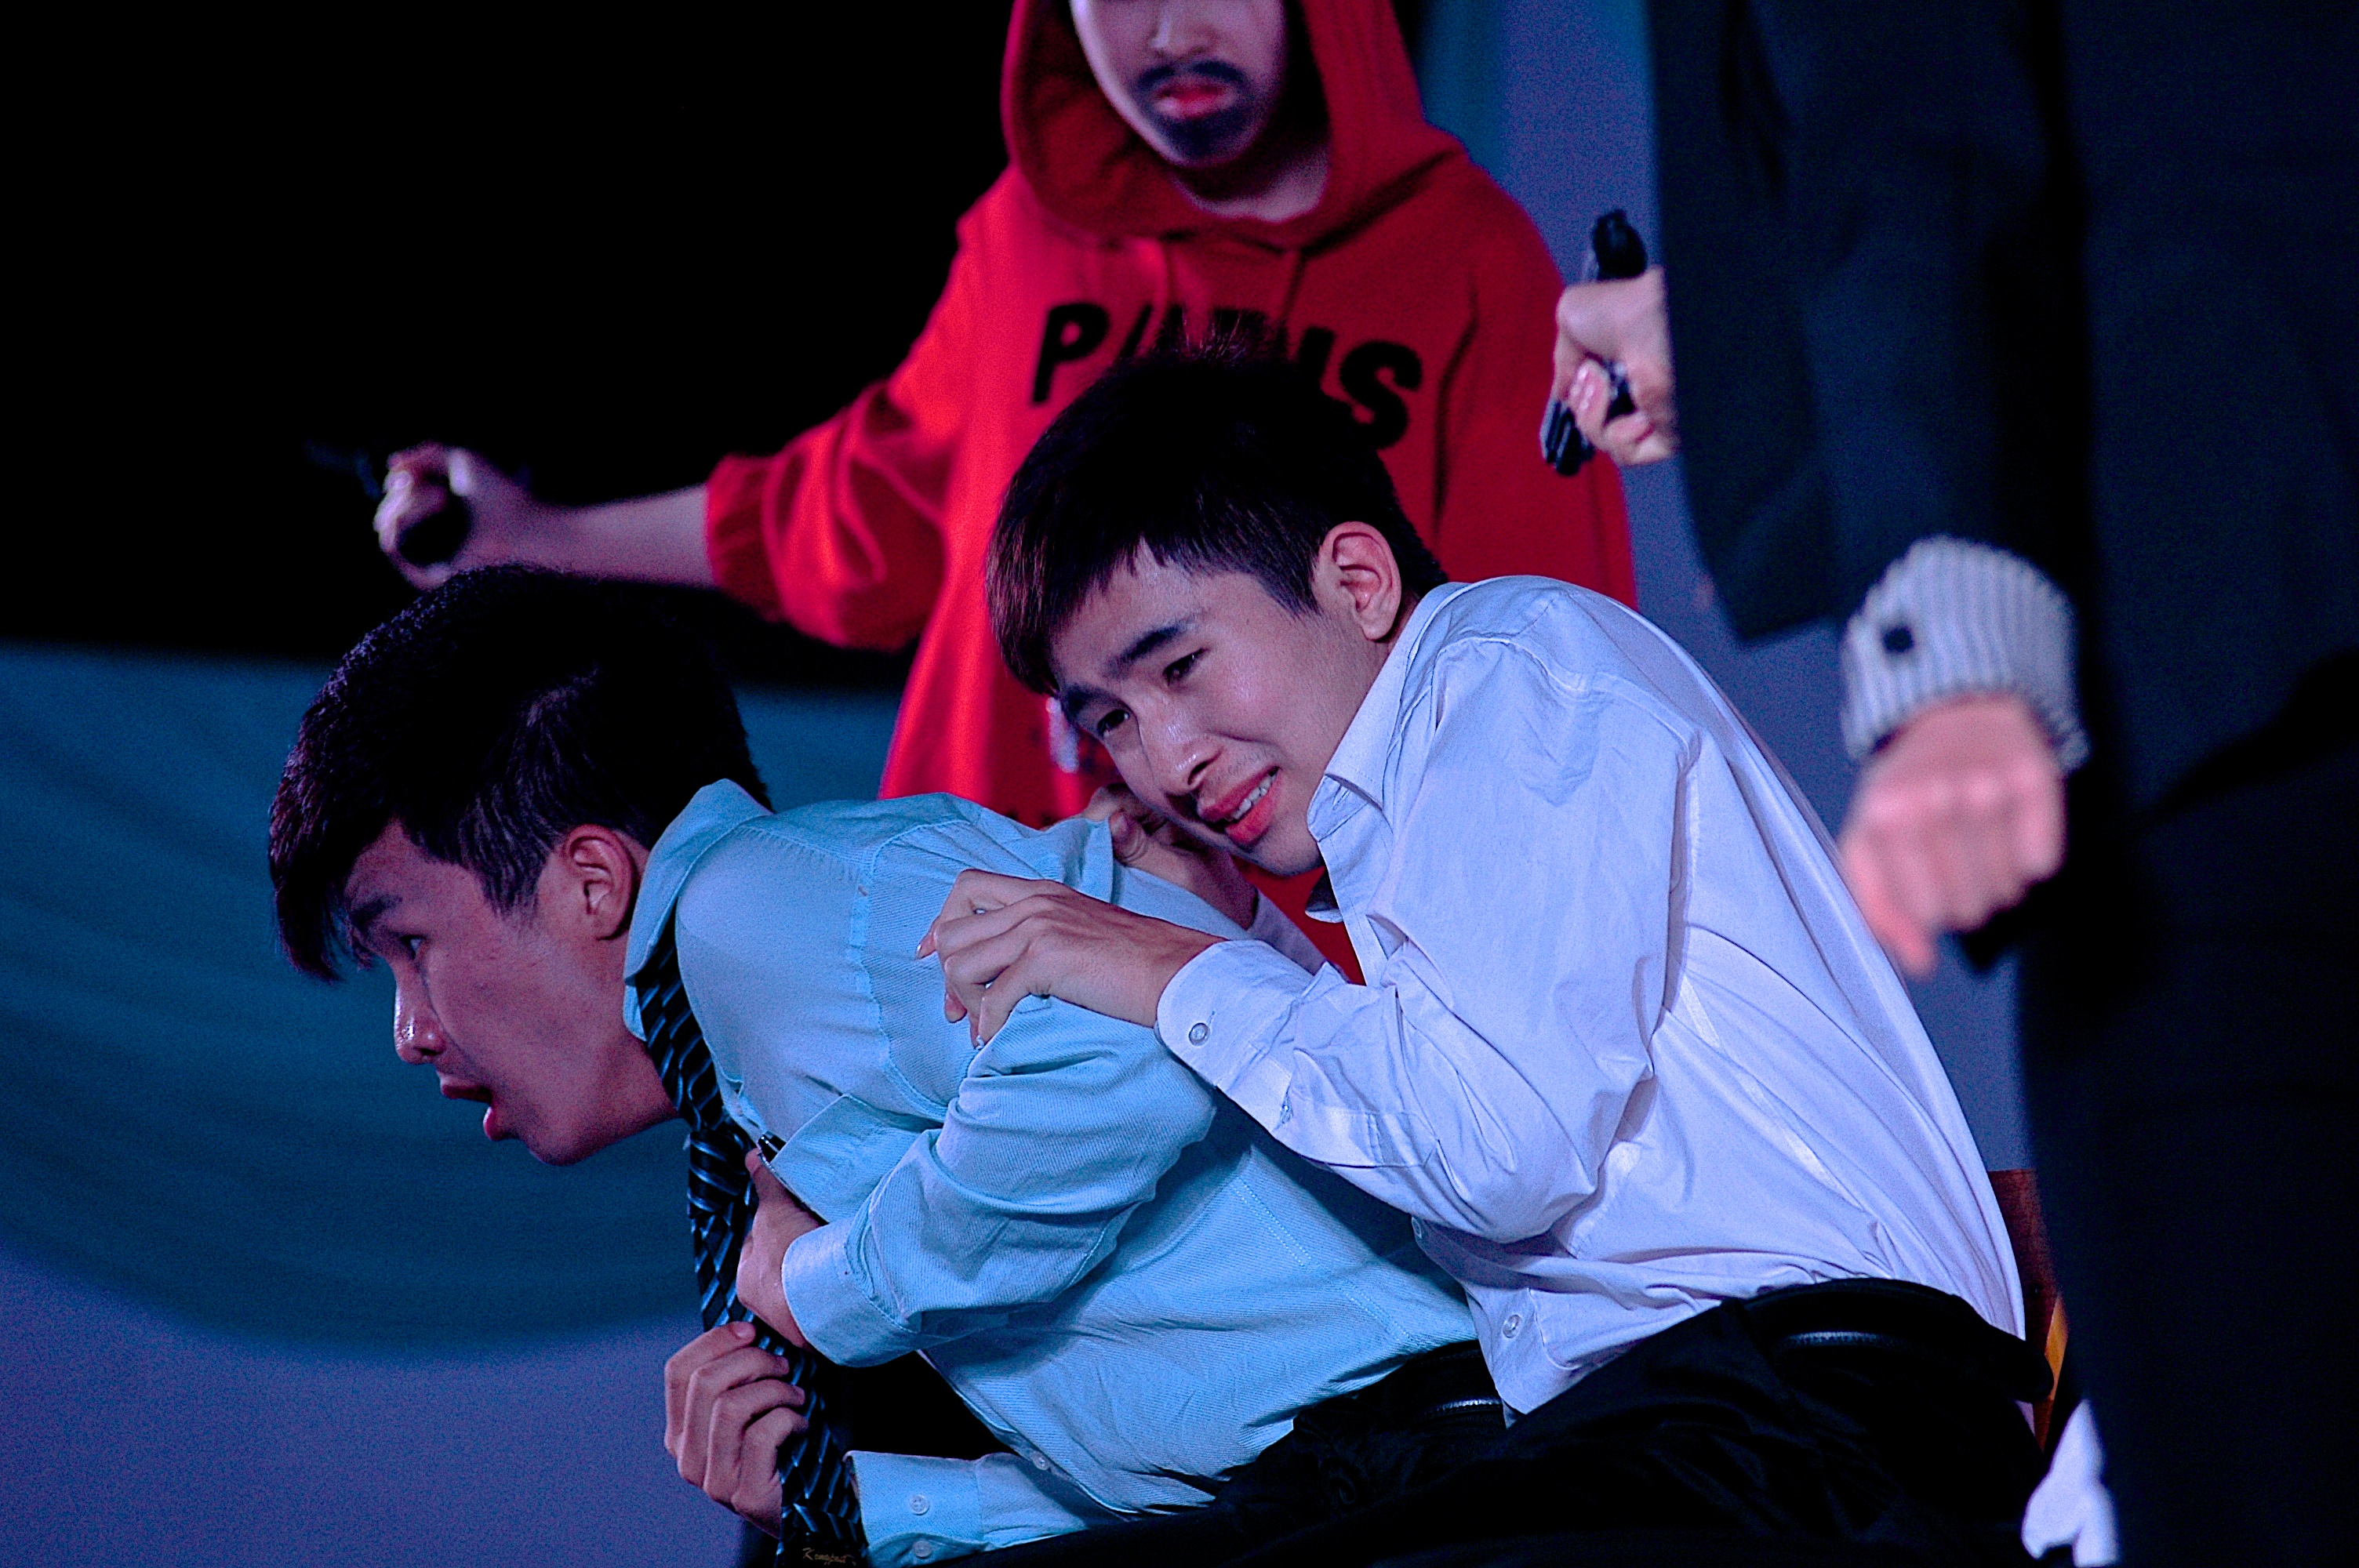
night, play, band, student, performance art, stage, performance, university, singing, collage, china, guangzhou, performing arts, musical theatre